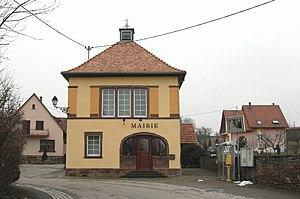
La mairie de Zehnacker
Zehnacker est une commune française située dans le département du Bas-Rhin, en région Grand Est.